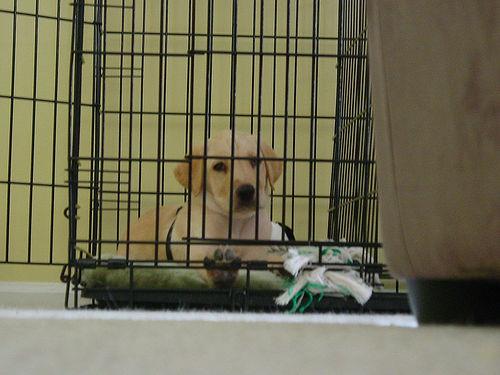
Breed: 3580-n000122-Labrador_retriever